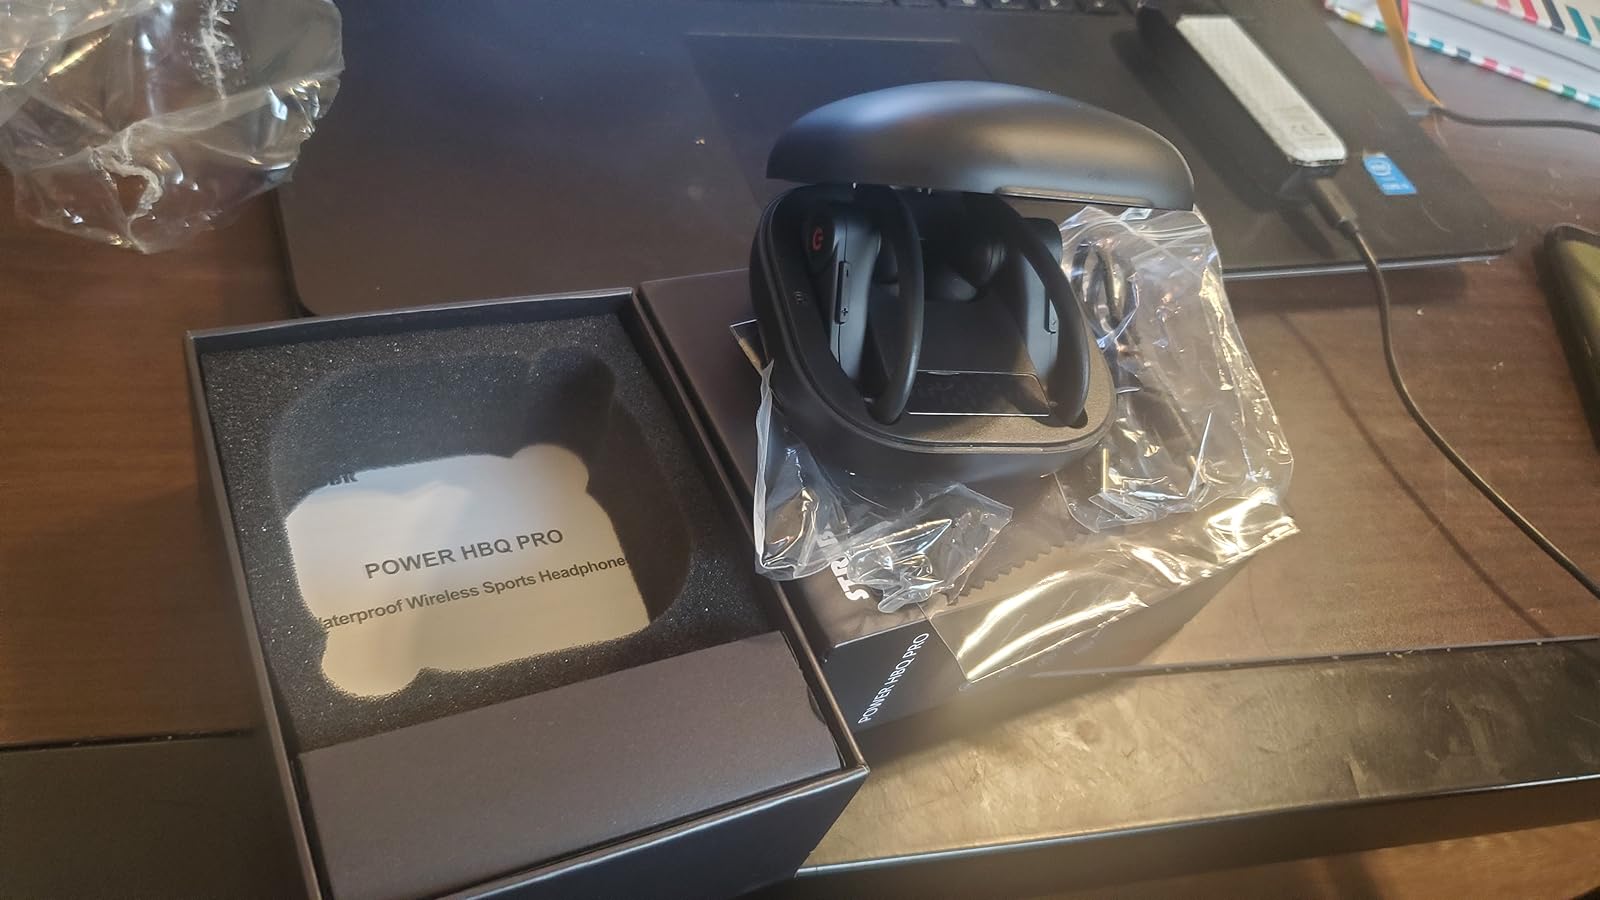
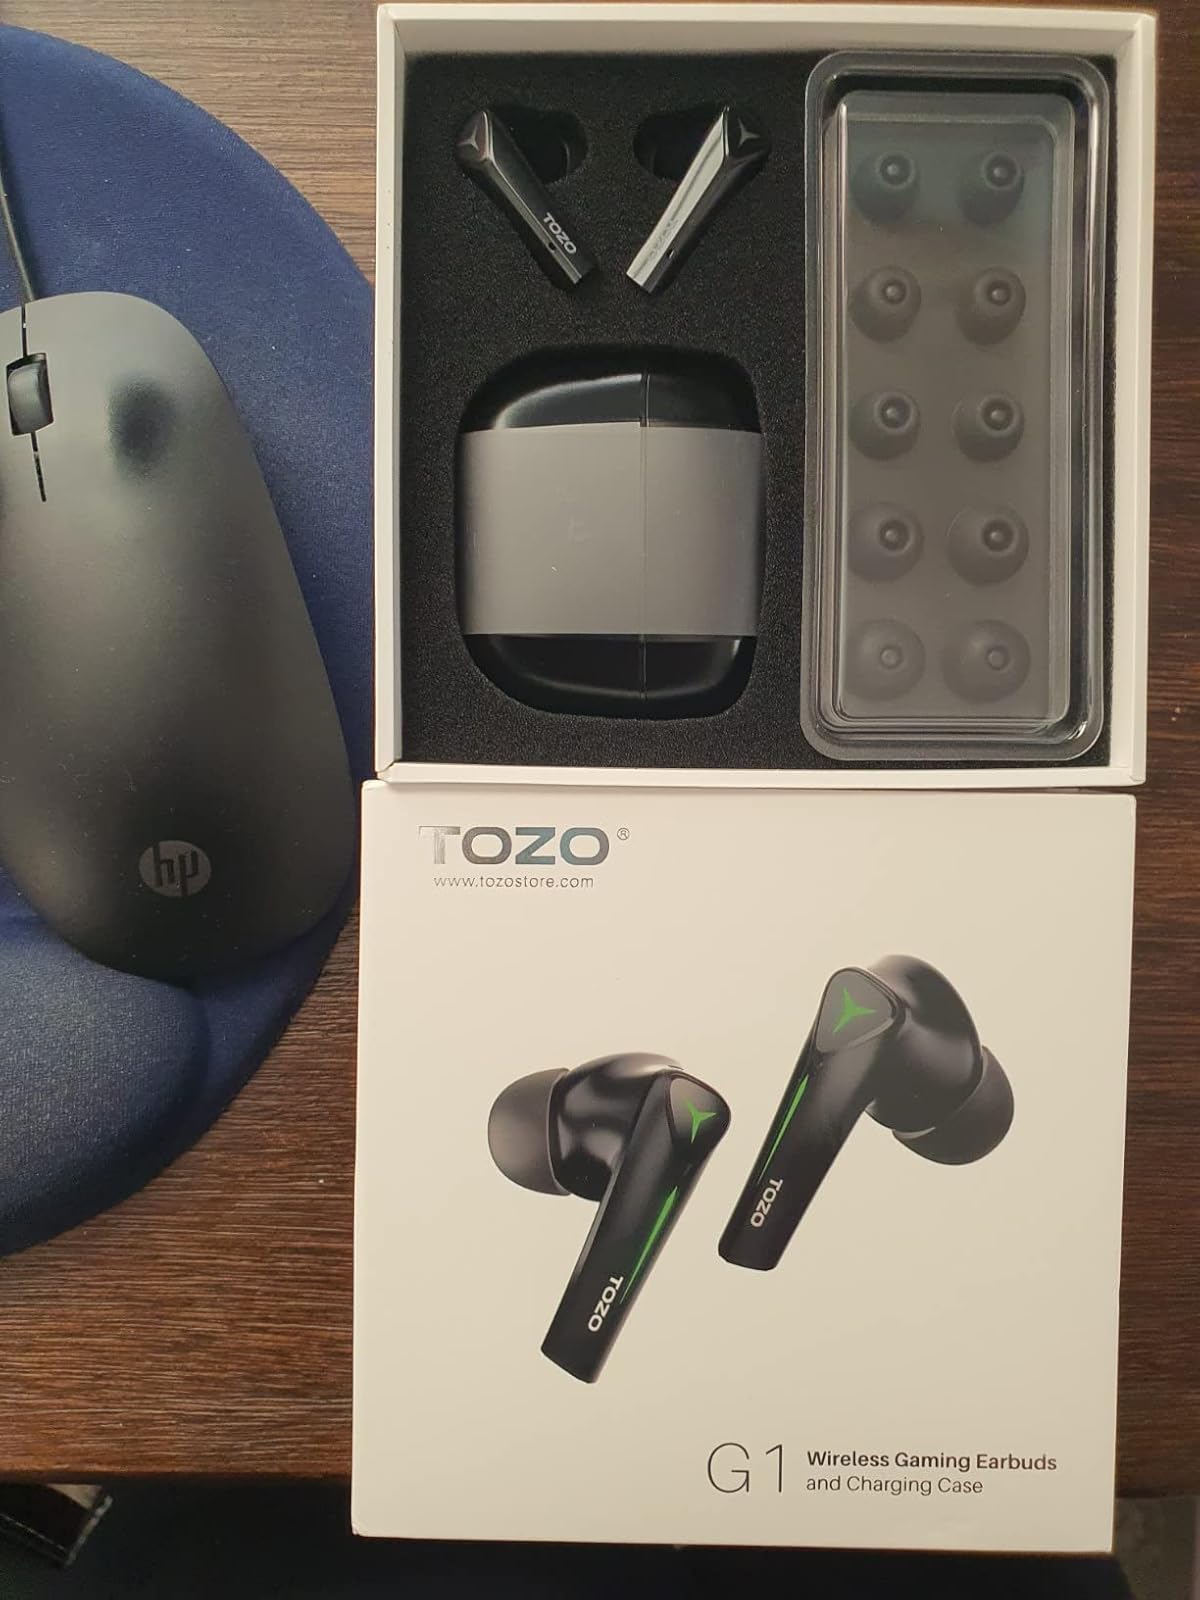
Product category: earbuds
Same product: no